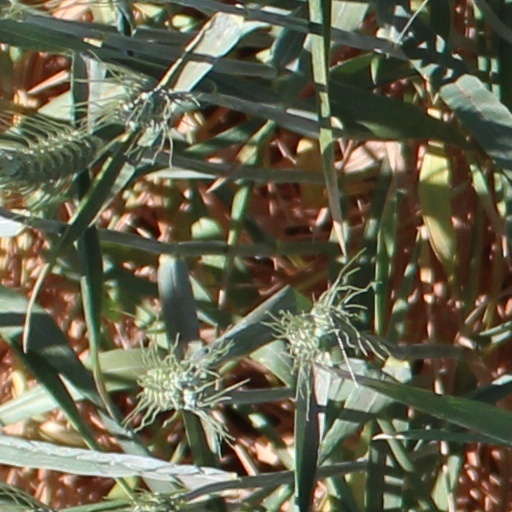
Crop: wheat